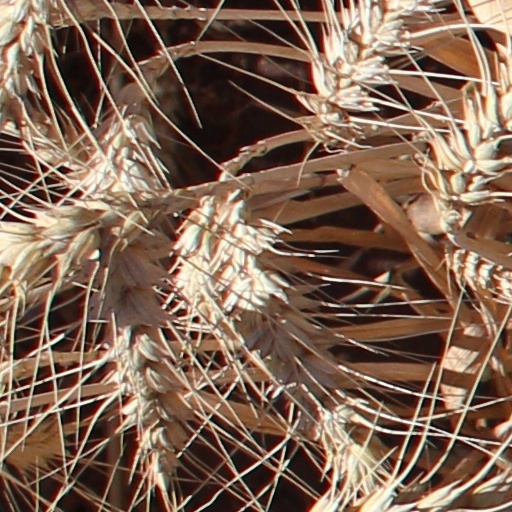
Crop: wheat